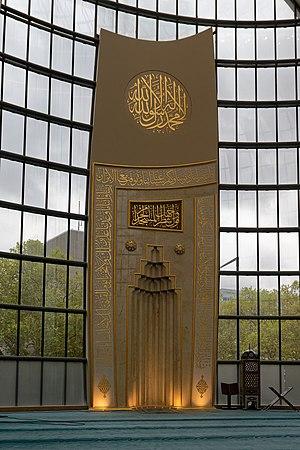
La mosquée centrale de Cologne est une mosquée située à Cologne en Allemagne. Elle est construite entre 2009 et 2013. De par sa taille, une des plus grandes d'Europe, et de par la présence de minarets, la construction de la mosquée a provoqué de nombreux débats.